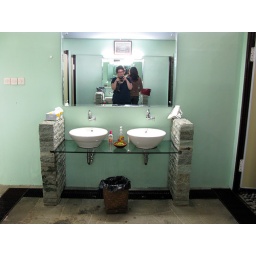
Always a flower floating in a bowl between the sinks, and insect repellent in case we forgot to bring some.